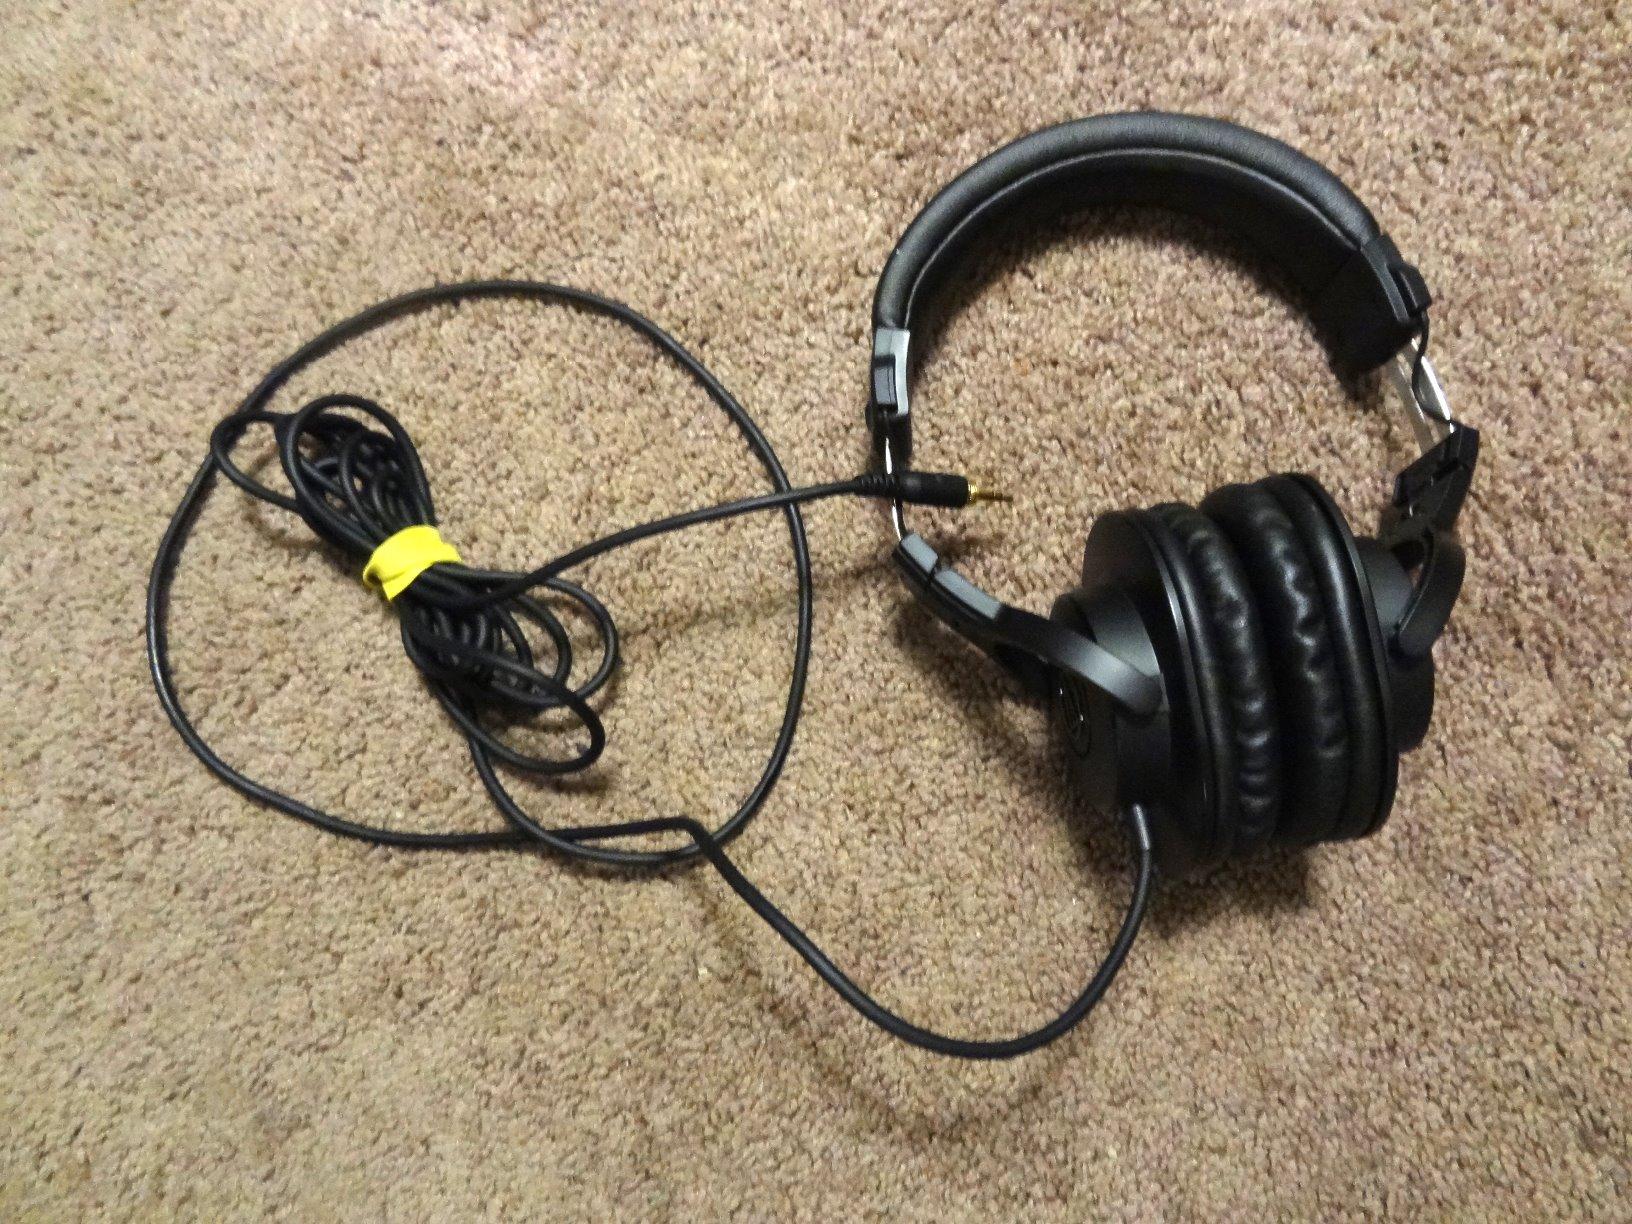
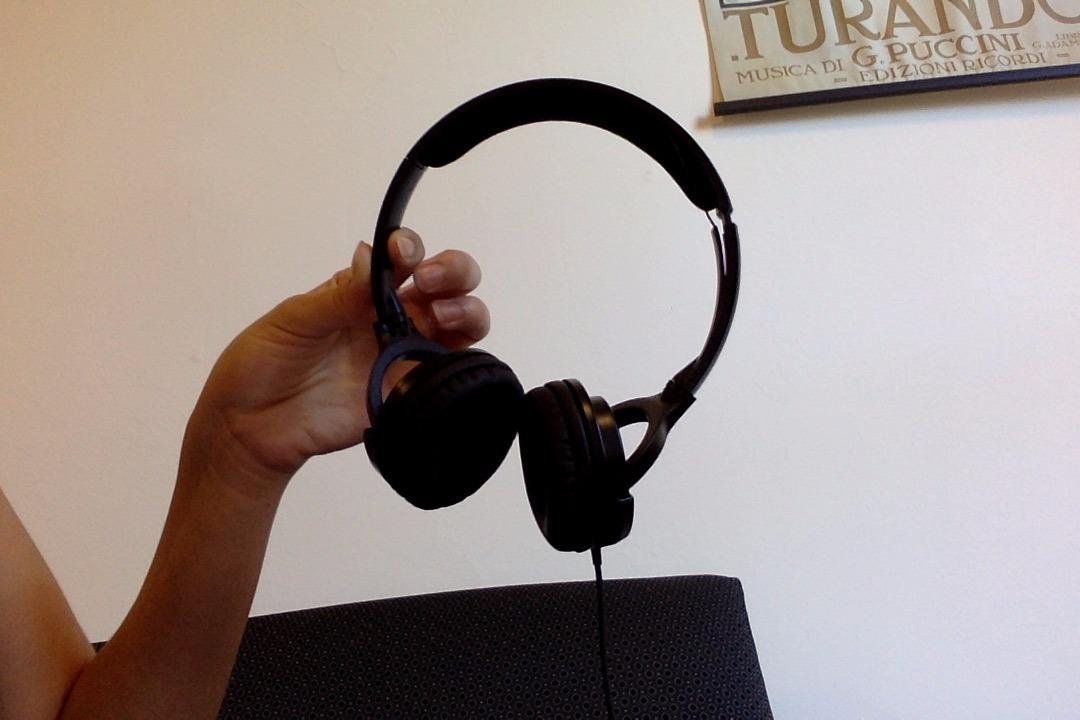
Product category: headphones
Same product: no